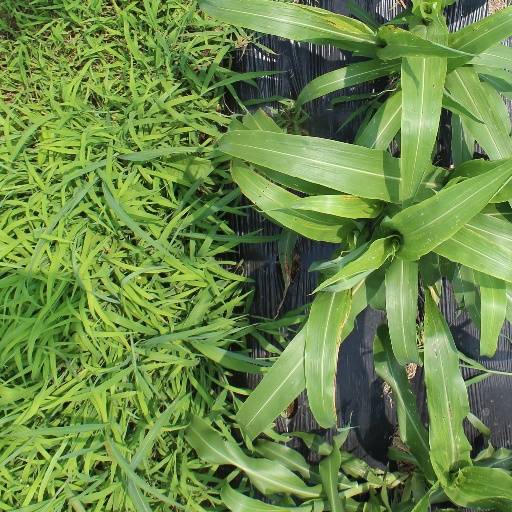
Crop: sorghum